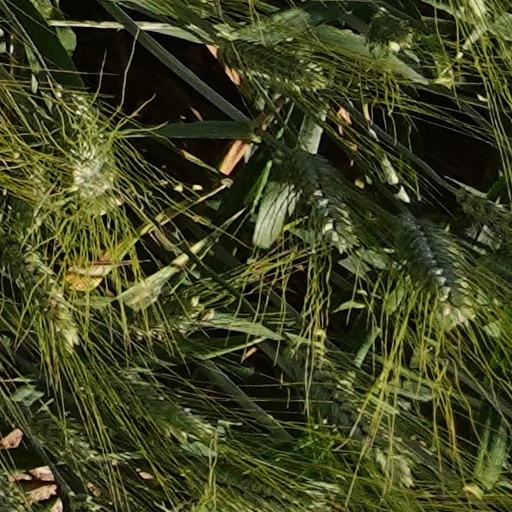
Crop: wheat